Strandbad Wannsee

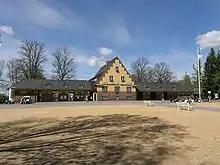
Entrance building

Origins of the lido date back to the early 1900s. The City of Berlin, German capital since the unification of 1871, experienced immense growth, both in population and in building. Large housing projects were planned and realized, cramping the working population close together in small flats, with little light and less fresh air. Consequently, people tried to escape when their life allowed. Preferred places of escape for those who could not afford to go on vacation to the Baltic Sea were the lakes in the vicinity. Especially suitable was the Greater Wannsee, with its broad and shallow, sandy eastern shore.